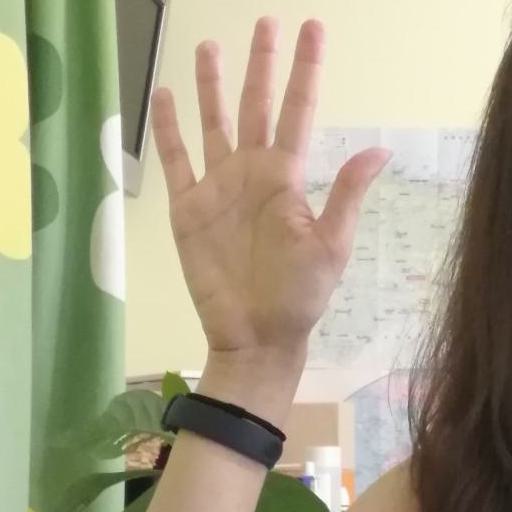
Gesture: palm